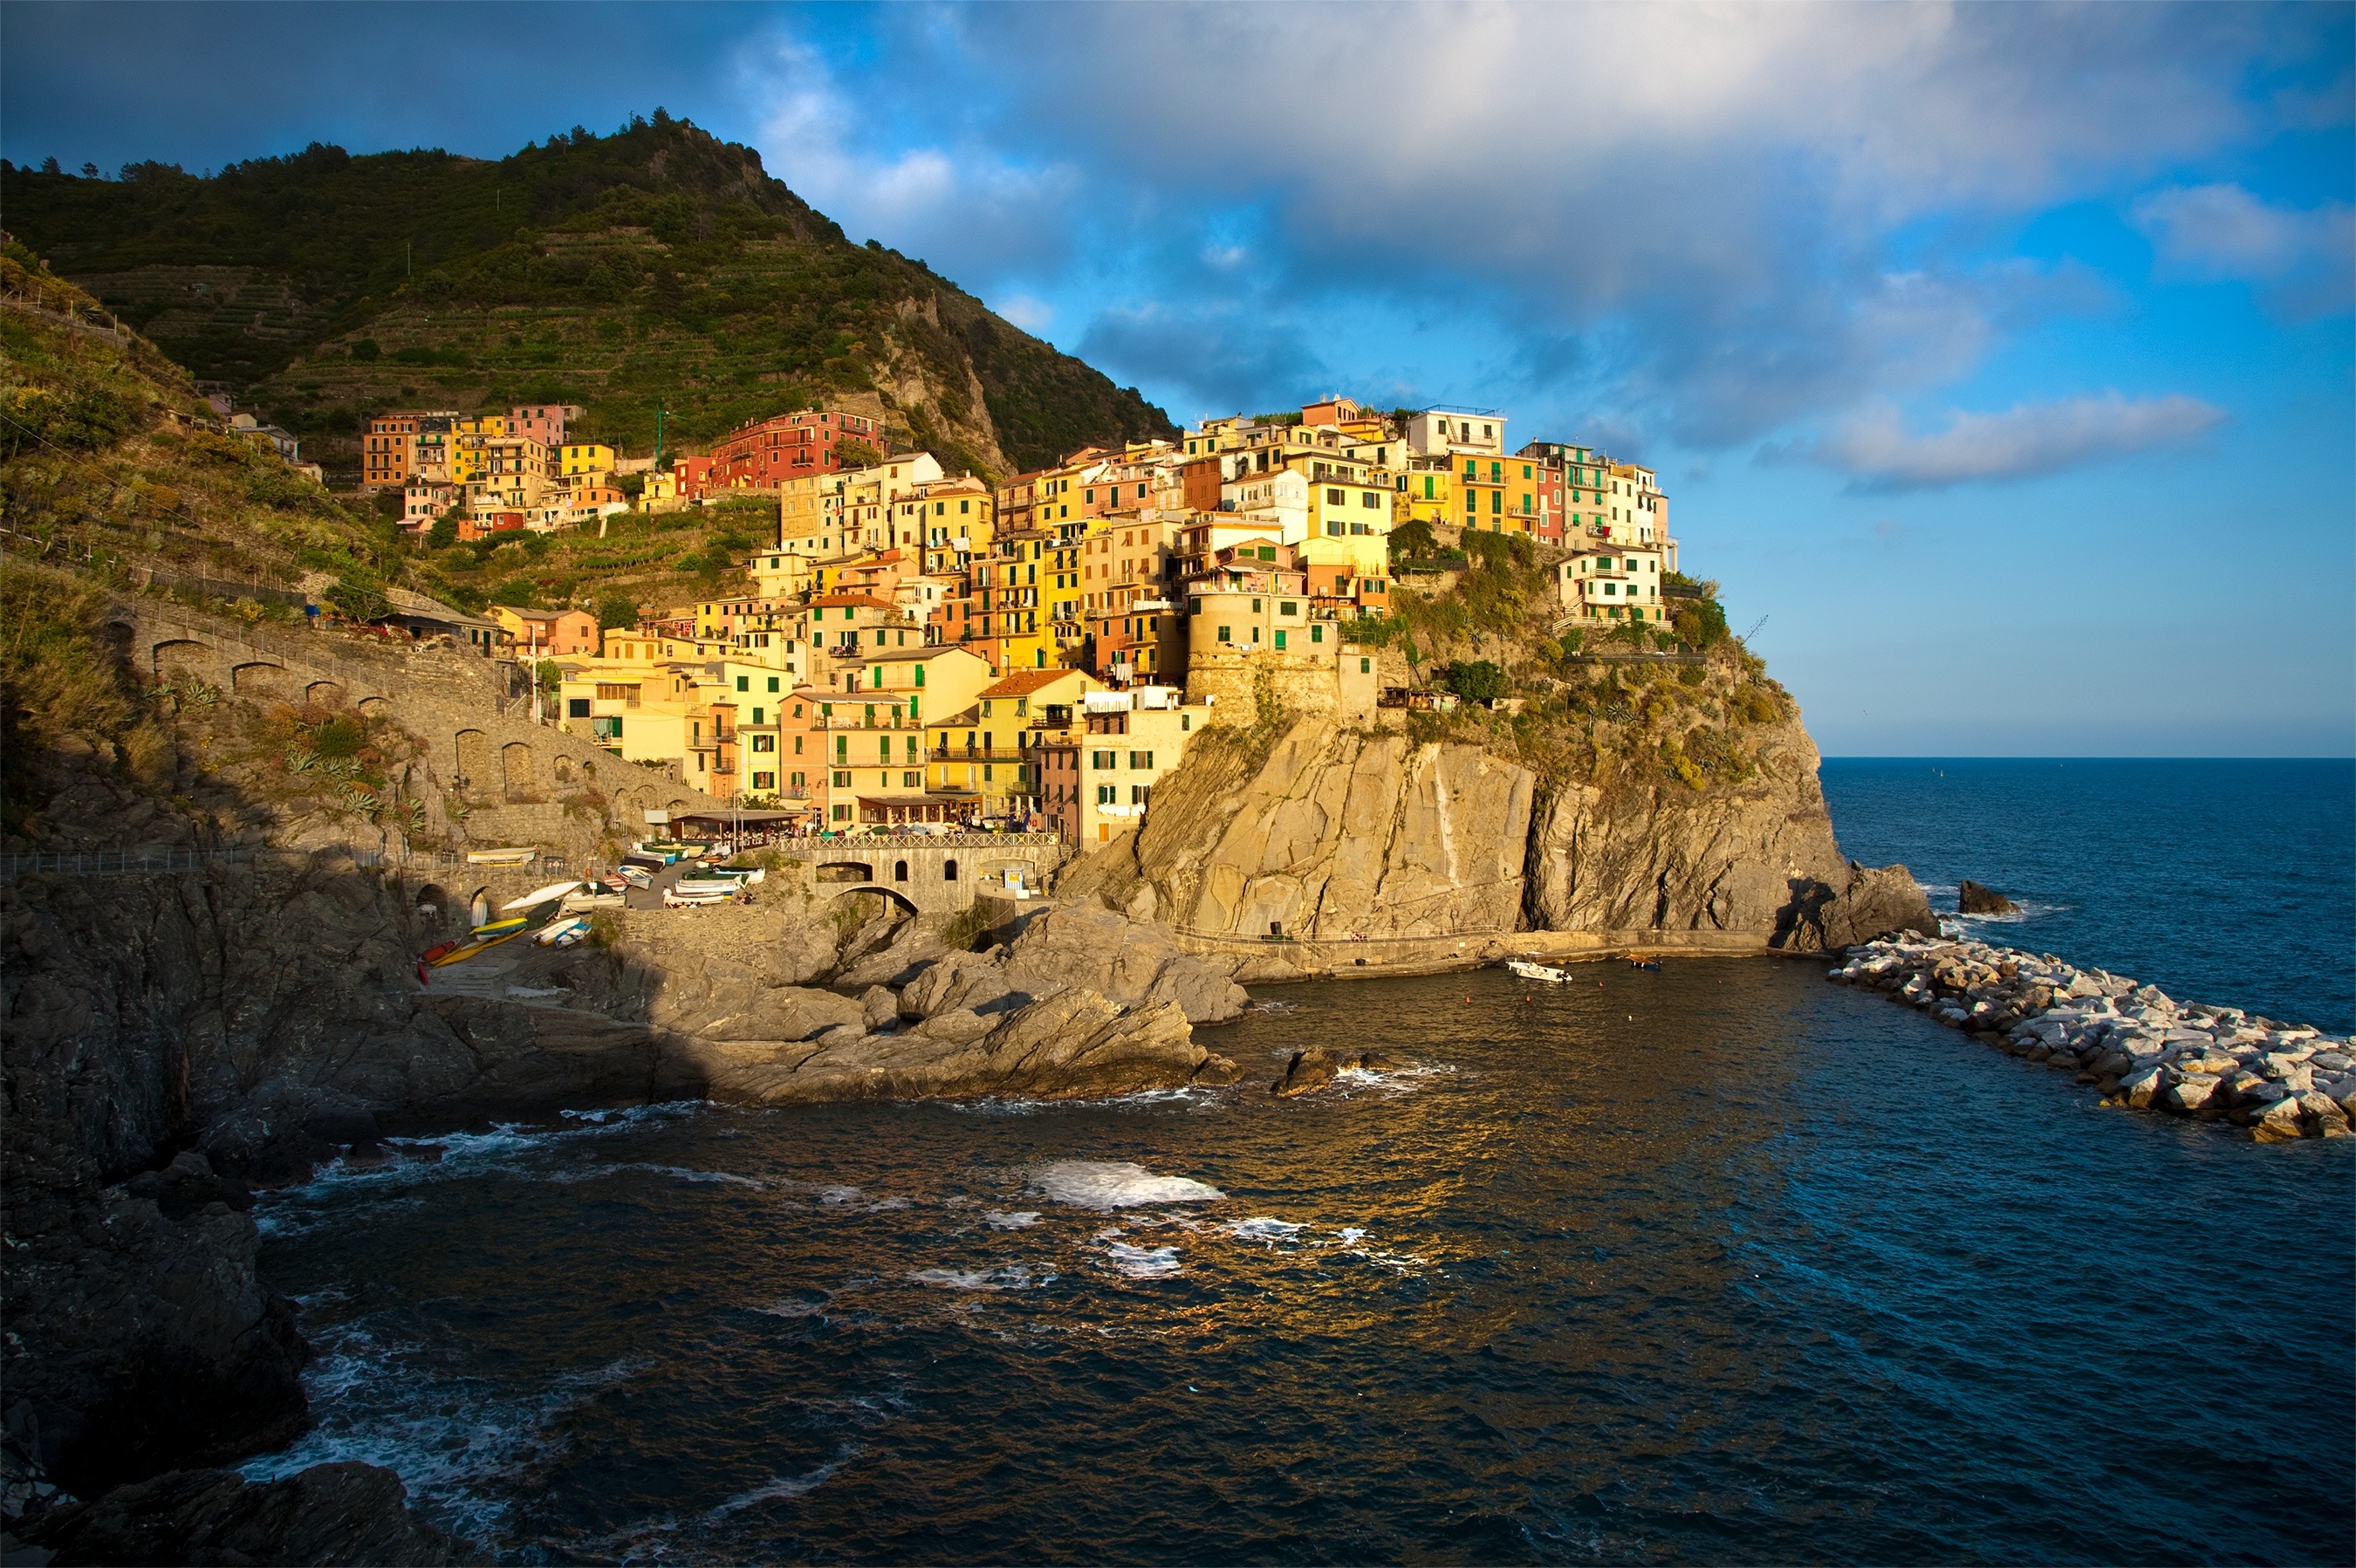
beach, landscape, sea, coast, rock, ocean, architecture, shore, city, formation, village, cliff, cove, bay, italy, terrain, body of water, vernazza, cliffs, cape, islet, landform, cinque, monterosso, riomaggiore, geographical feature, cinque terra